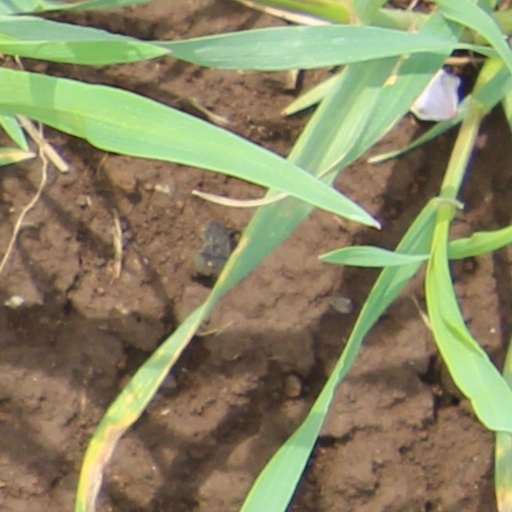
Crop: wheat